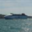
Label: ship